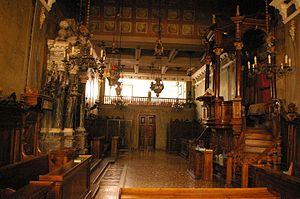
Vue générale de l'intérieure de la synagogue italienne de Padoue (1617)